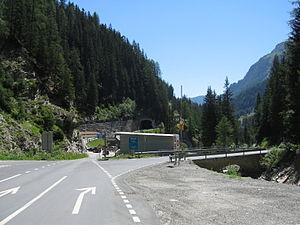
La frontière entre l'Autriche et la Suisse est la frontière internationale séparant ces deux pays.